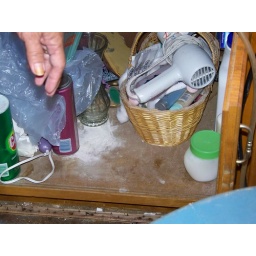
bottom of cabinet in bathroom is wet.